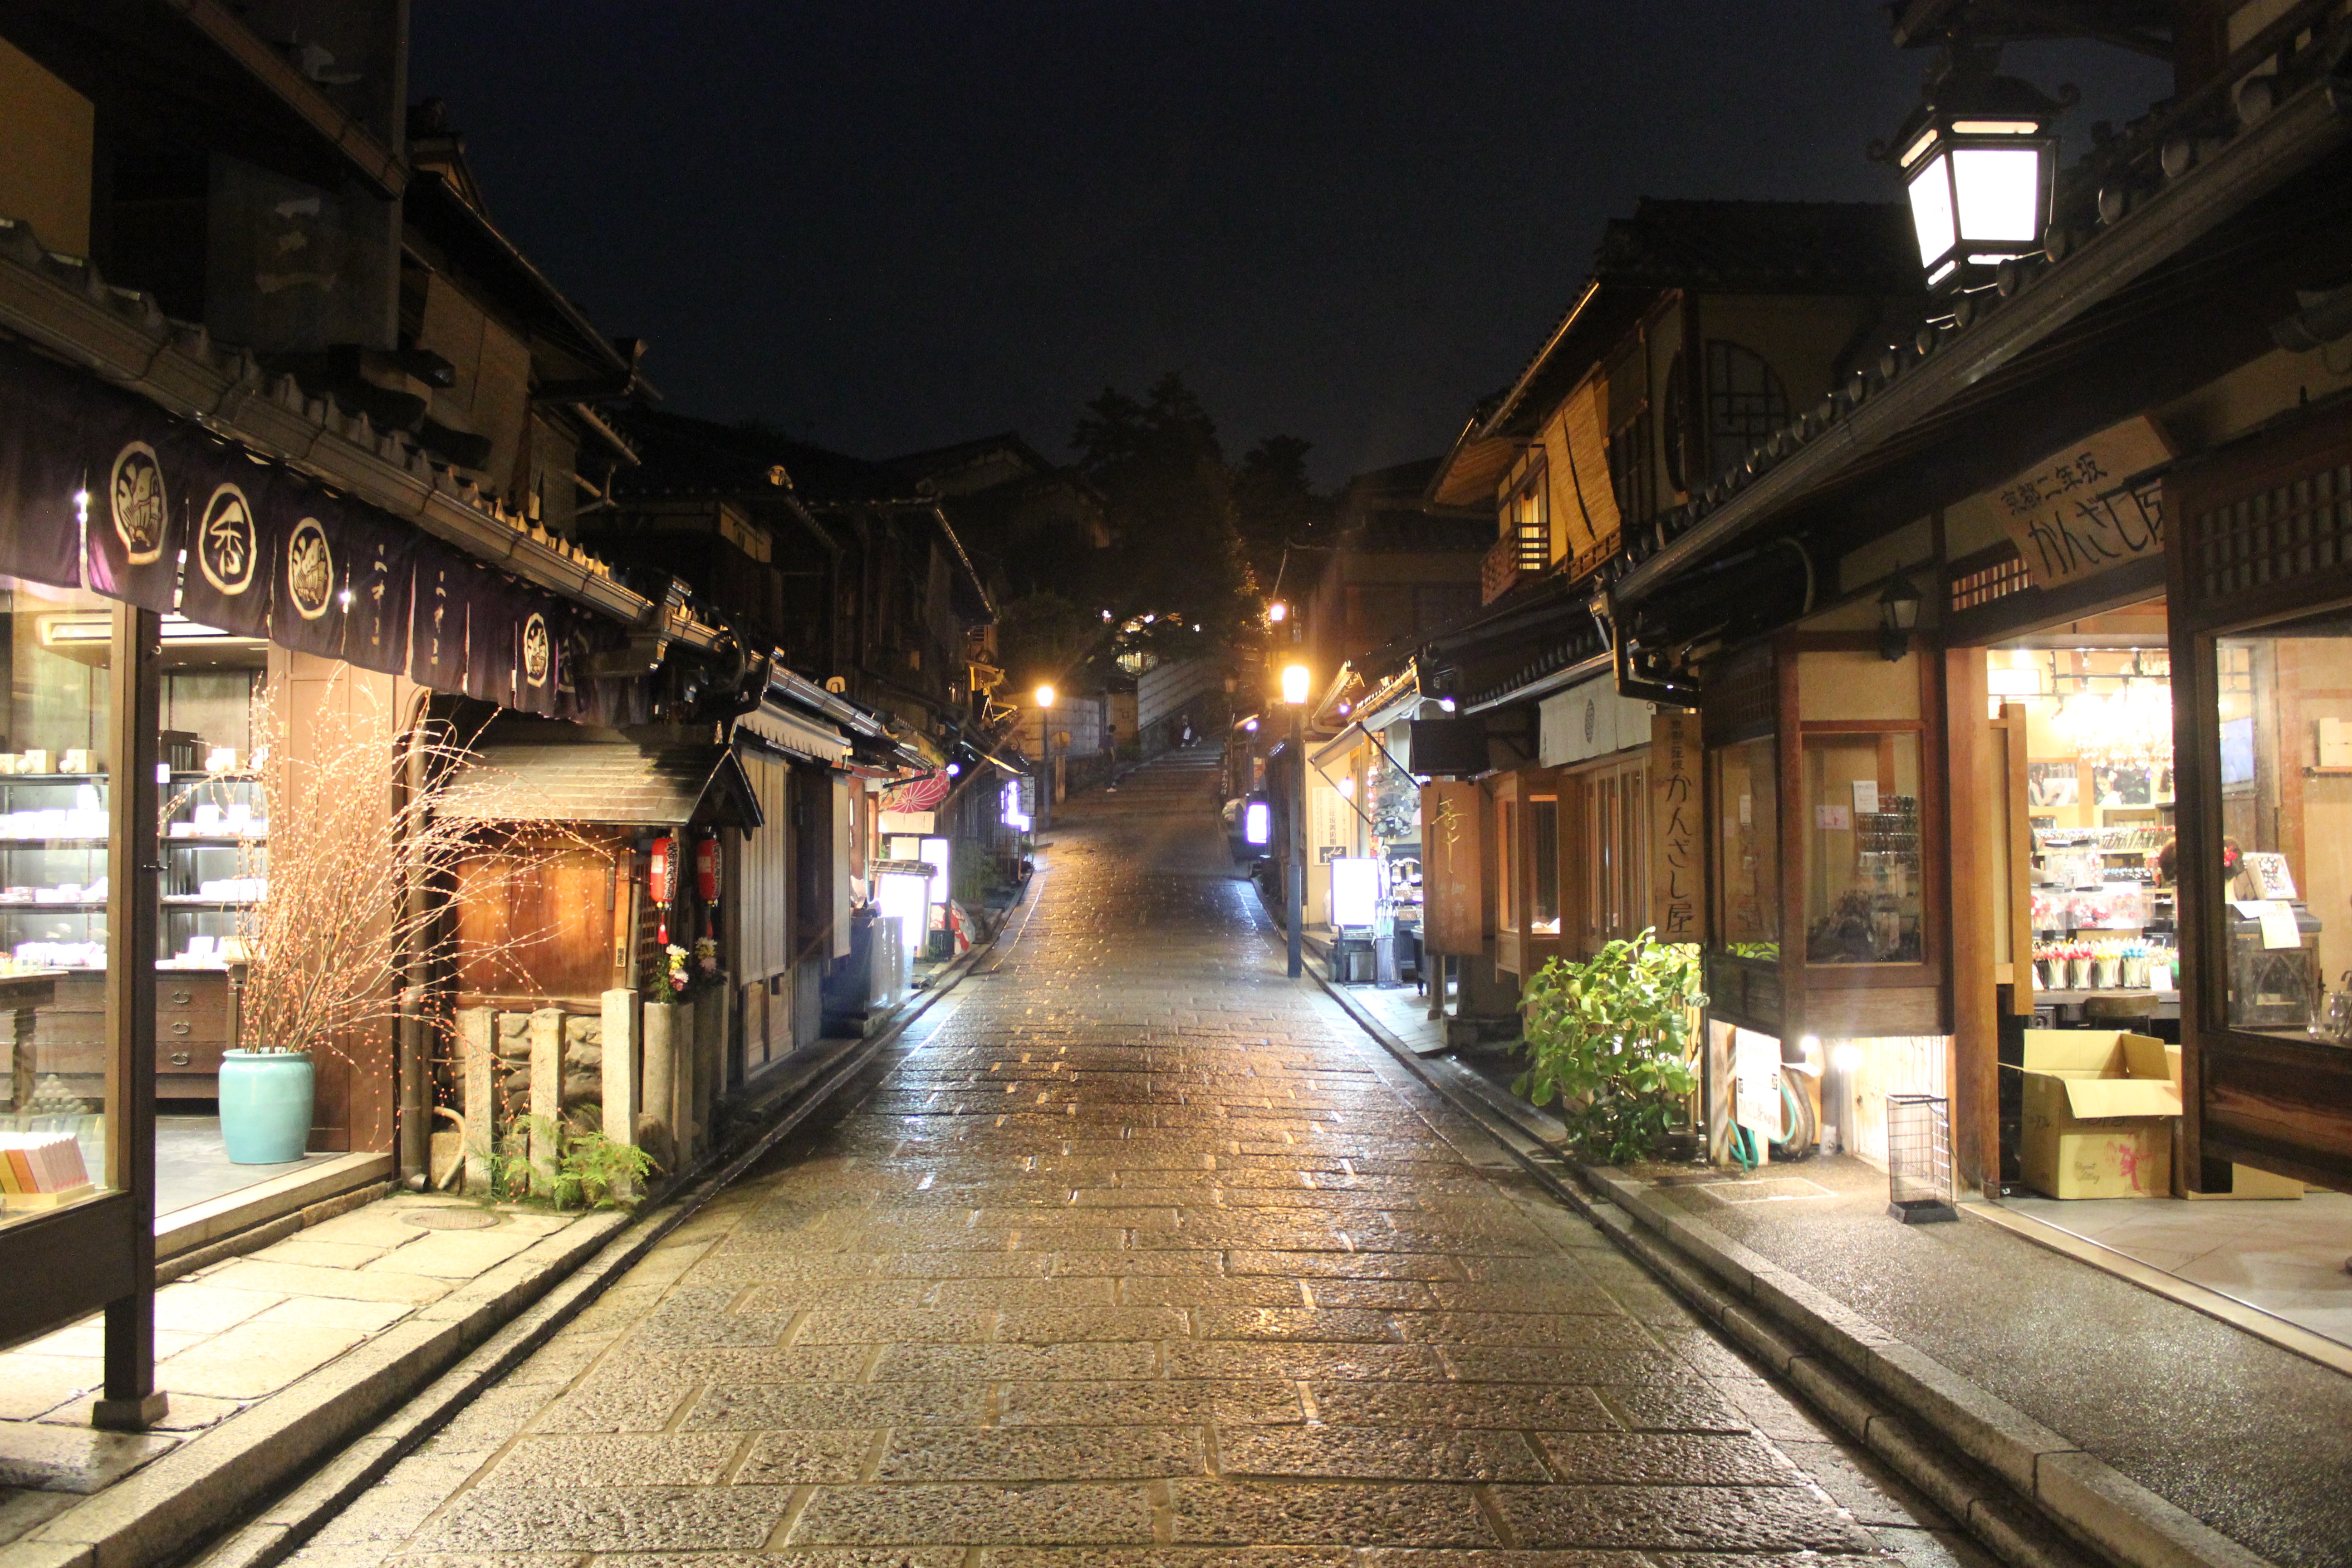
pedestrian, road, street, night, town, alley, city, transport, evening, lane, lighting, infrastructure, neighbourhood, urban area, human settlement